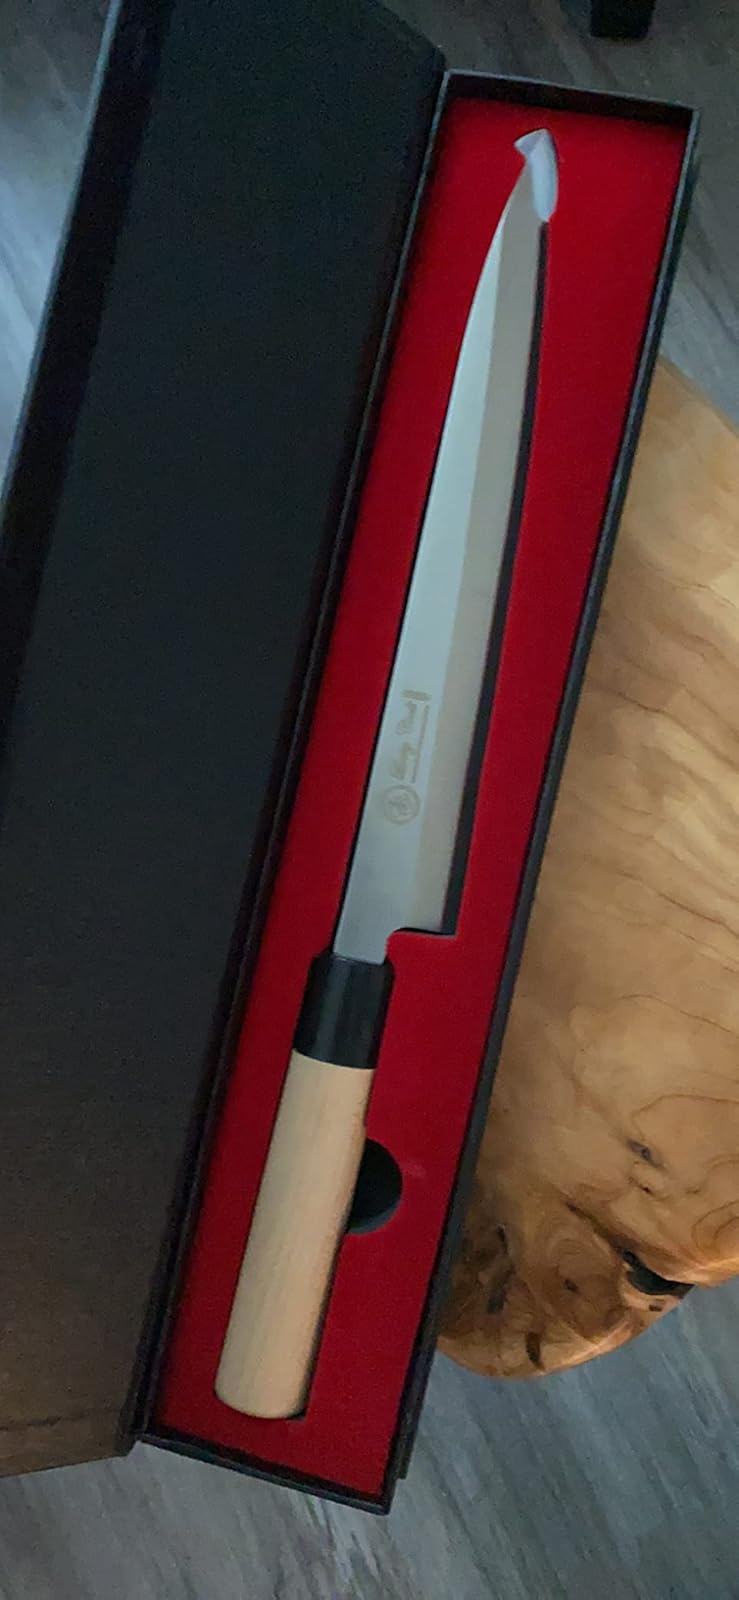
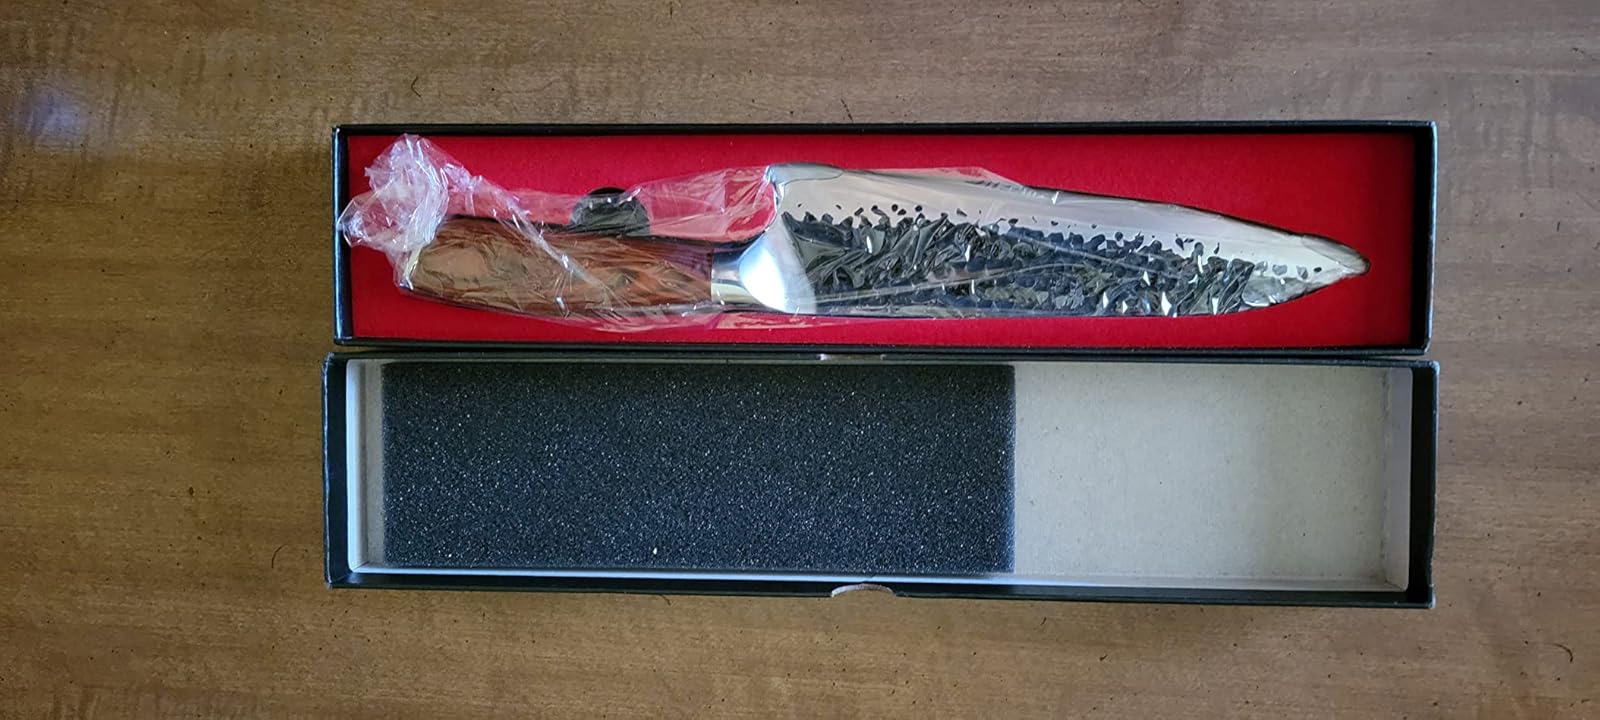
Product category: items_knife
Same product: no